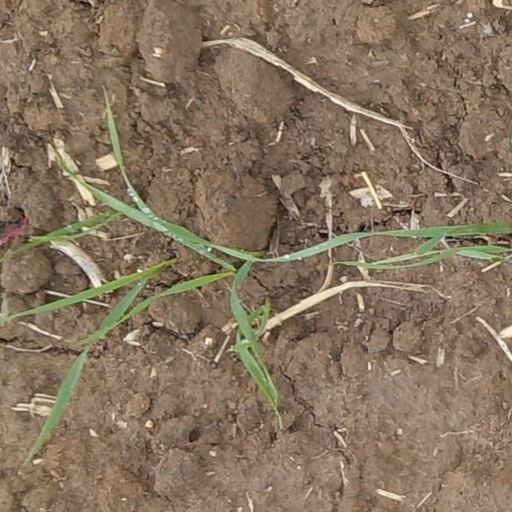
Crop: wheat